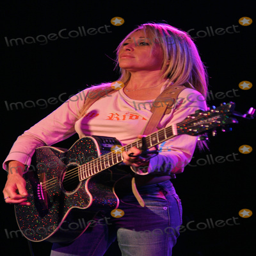
actor at event to benefit person ca